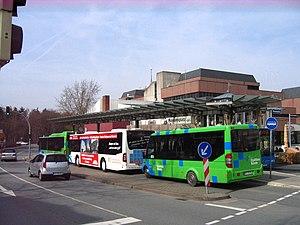
à Bünde, arrondissement de Herford, Rhénanie-du-Nord-Westphalie, Allemagne. العربية